Question: Please indicate a possible affordance area of the motorcycle that can be used for sitting
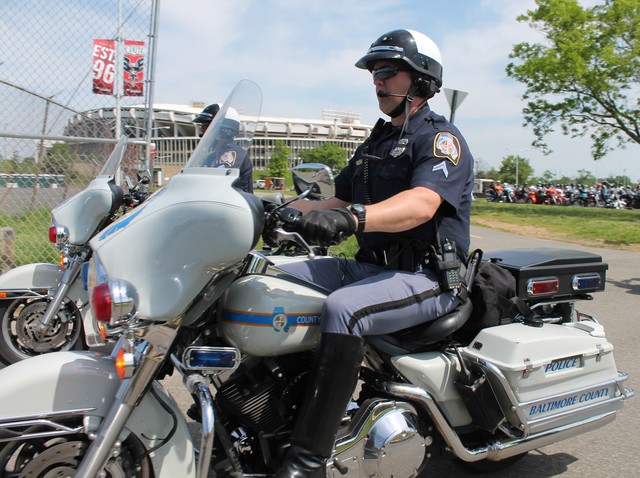
Answer: [385.601, 300.215, 472.789, 348.497]